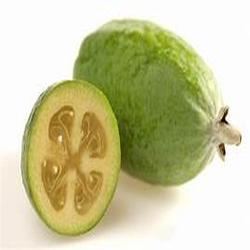
Label: Guava